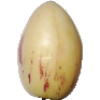
Label: pepino